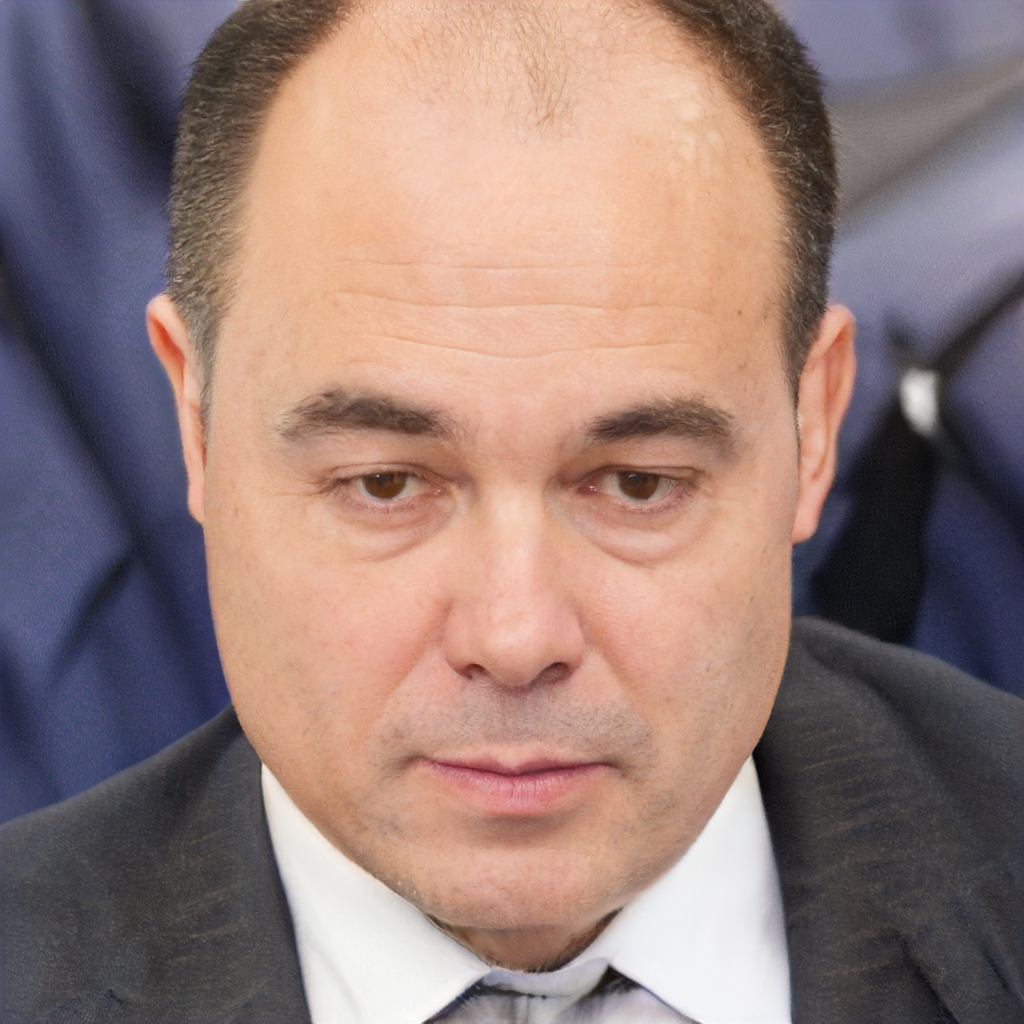
Label: No Watermark